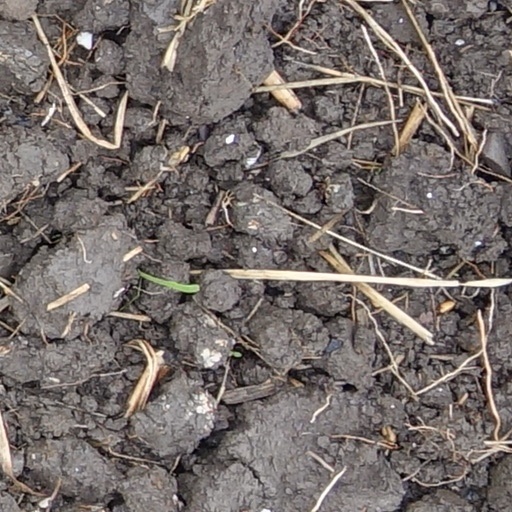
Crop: wheat